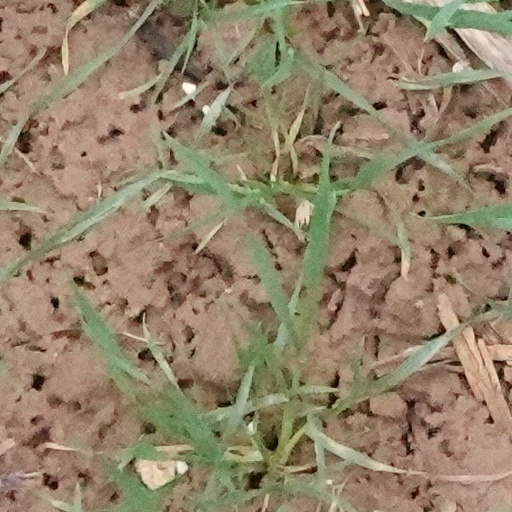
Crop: wheat